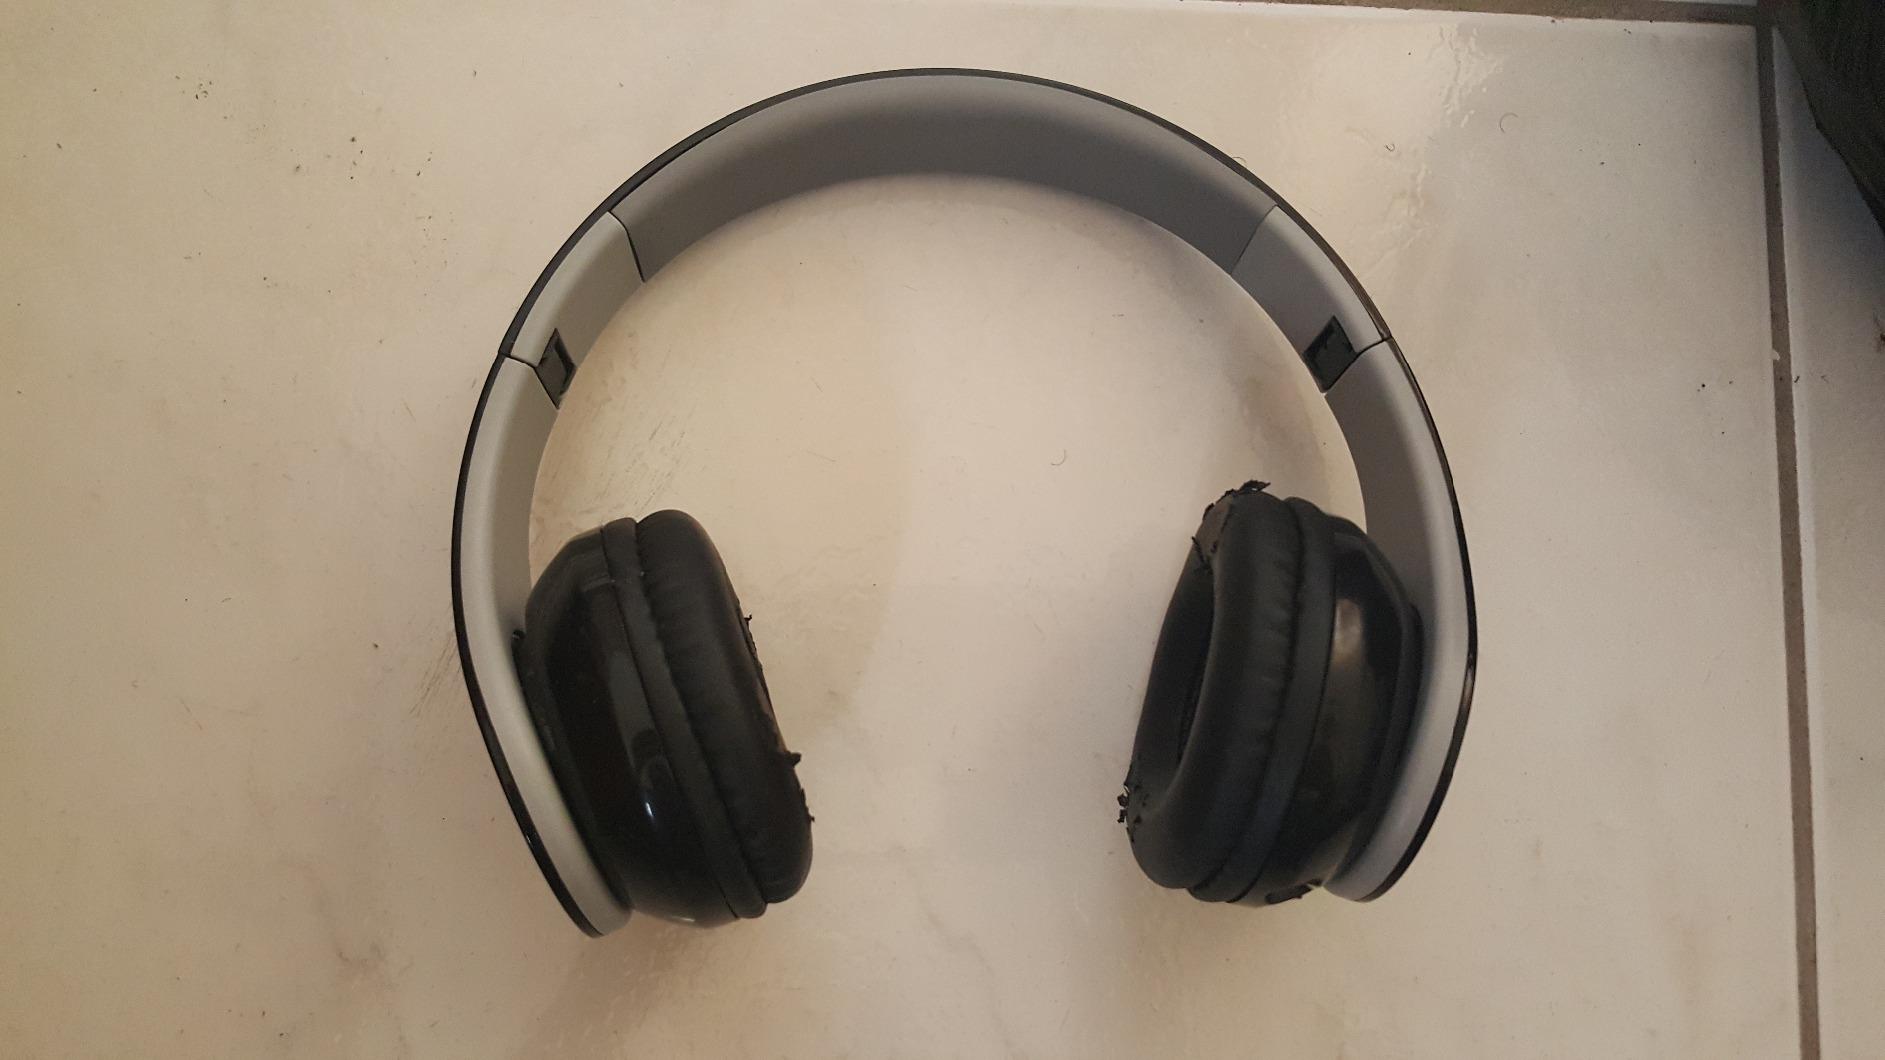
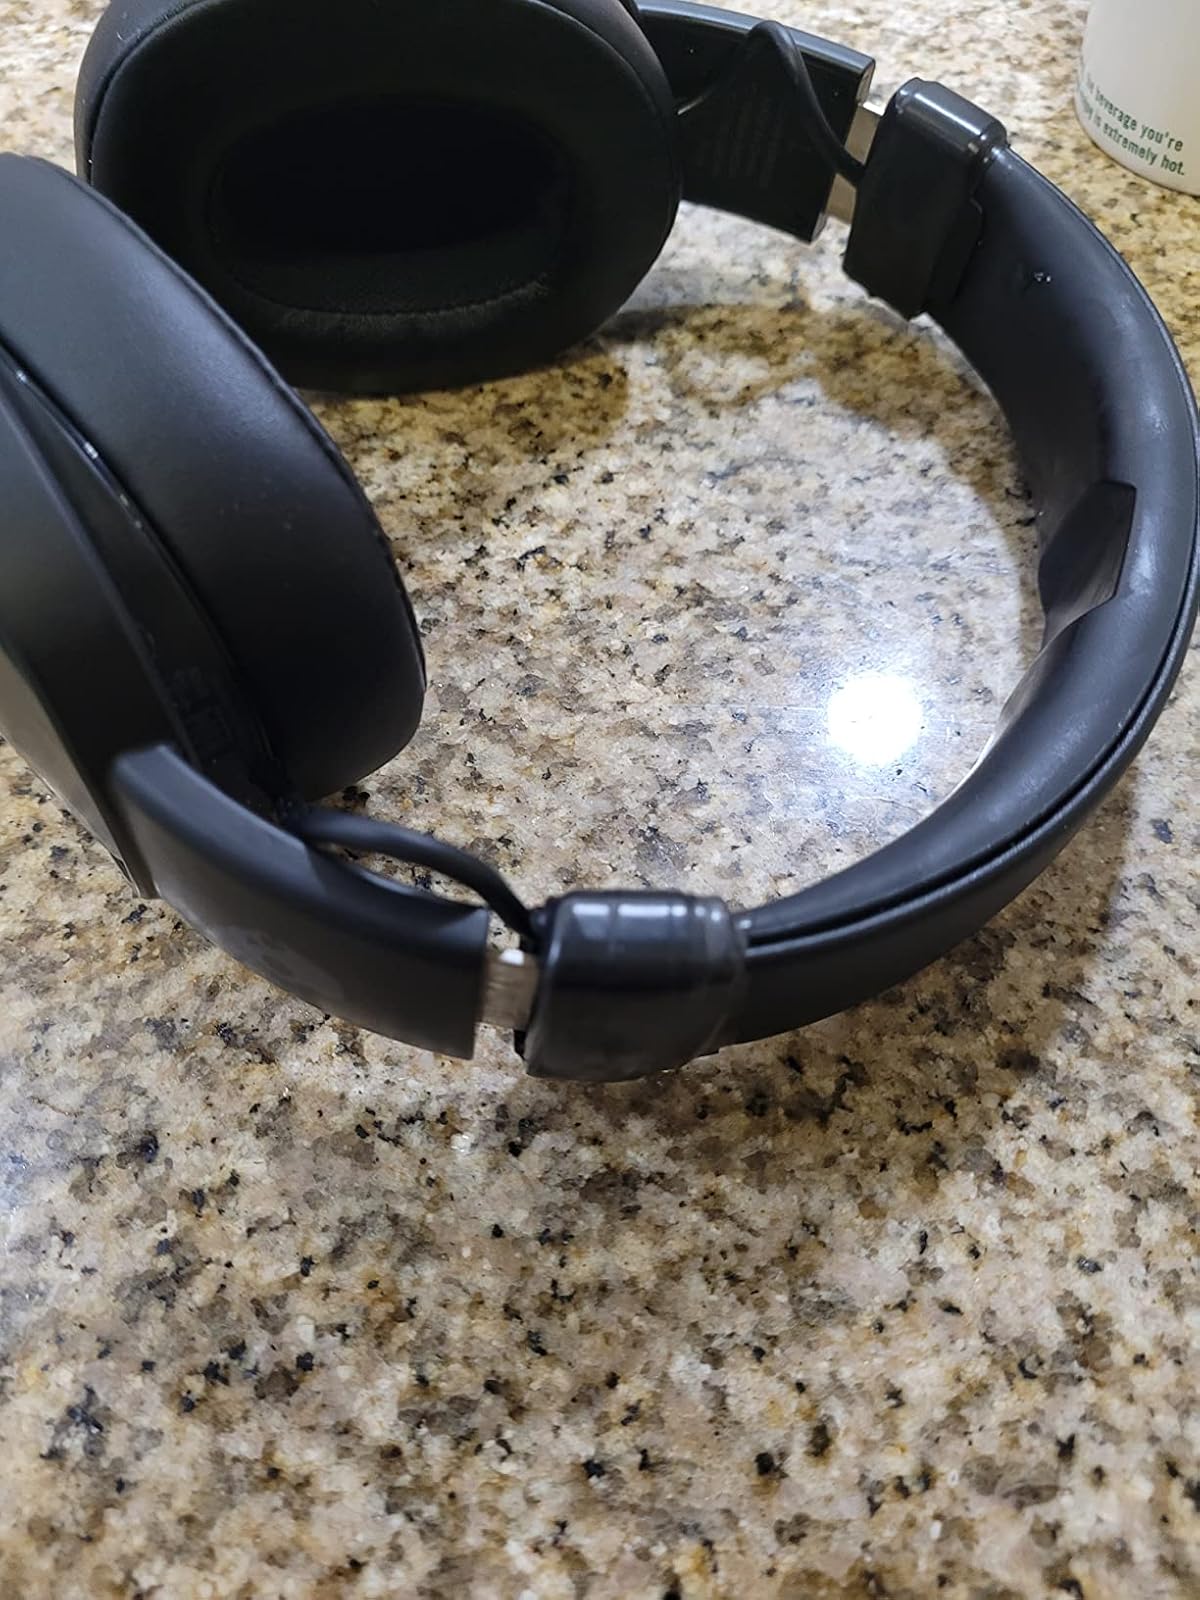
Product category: headphones
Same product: no